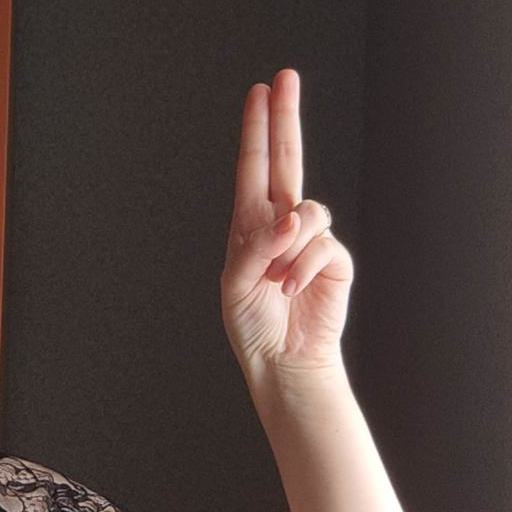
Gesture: two_up